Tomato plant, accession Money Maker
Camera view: horizontal (90 deg, fisheye); turntable rotation: 150 degrees
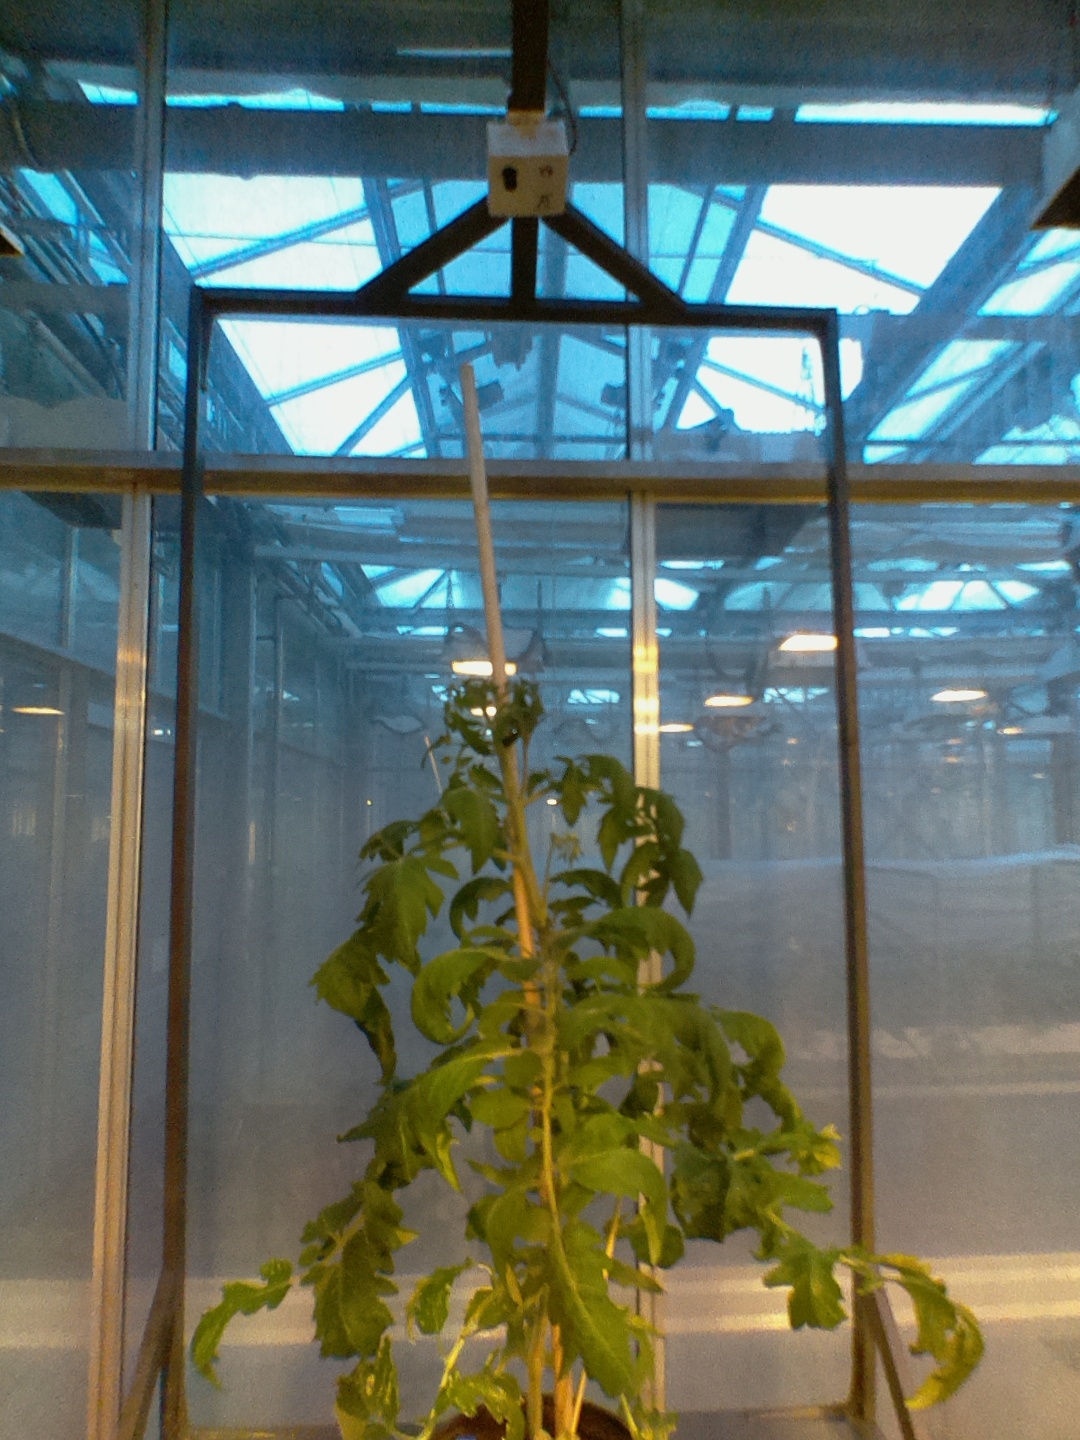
BBCH growth stage 60: First flowers open